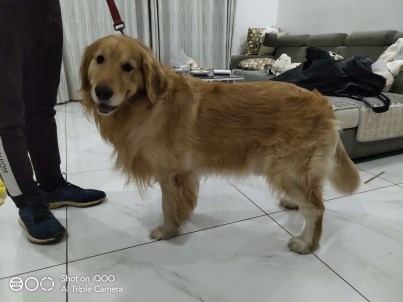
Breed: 5355-n000126-golden_retriever